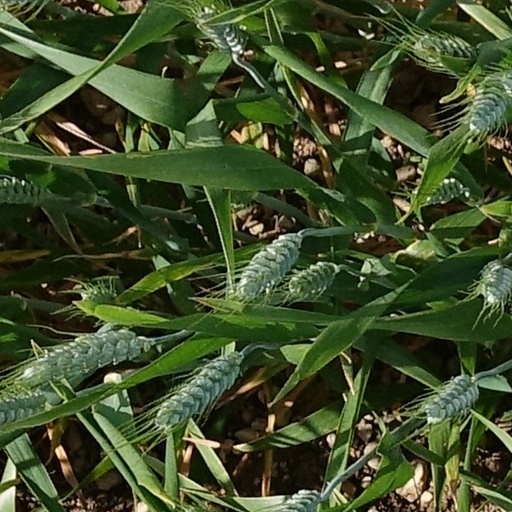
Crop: wheat